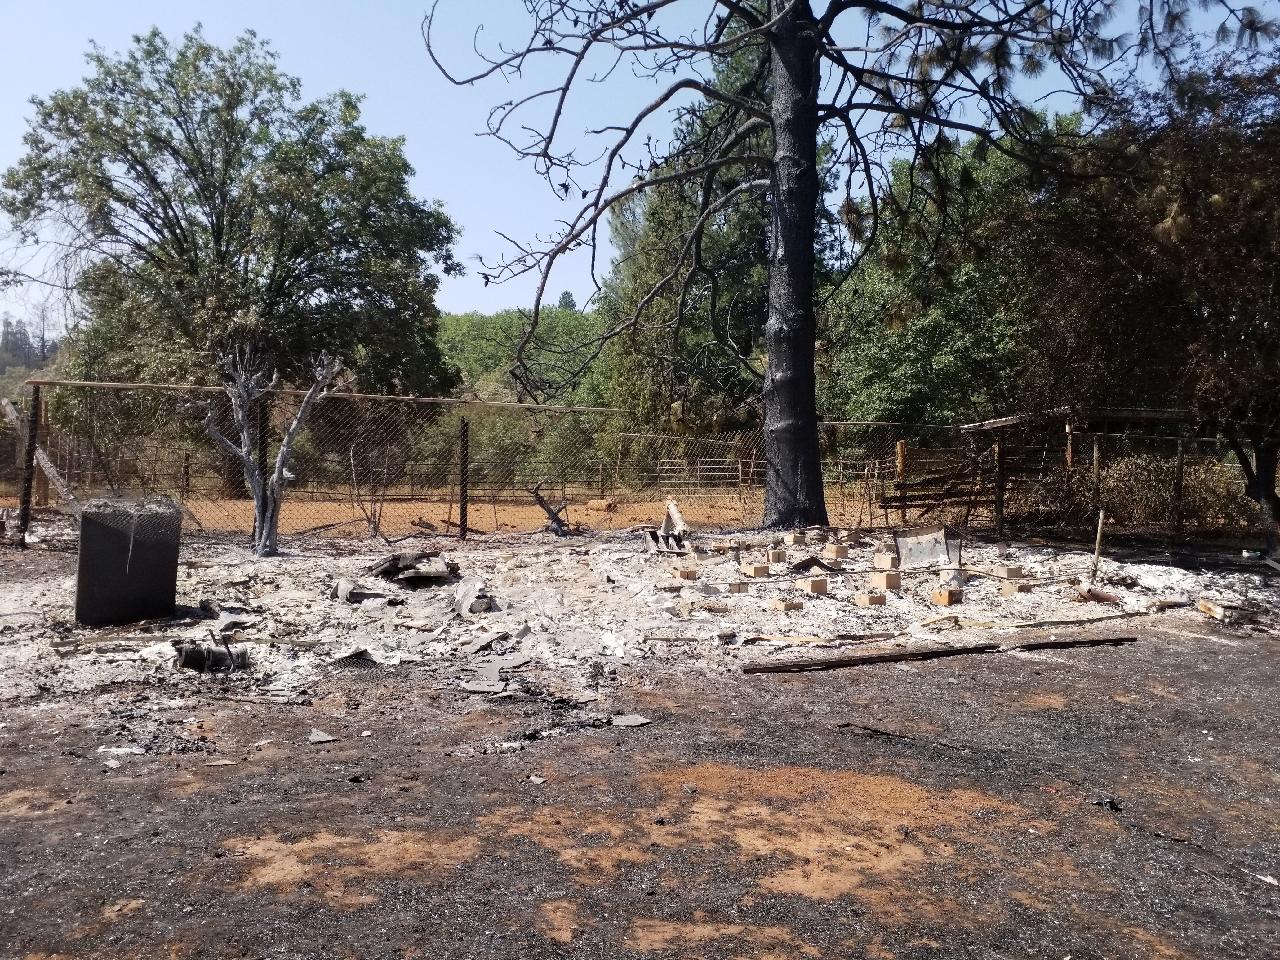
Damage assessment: destroyed